Dall sheep

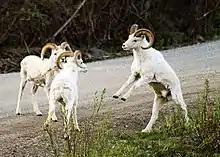
Rams interacting in Denali National Park

Rams and ewes are rarely found in the same groups outside of the mating season, or rut, which occurs from mid-November through mid-December. For most of the year, rams feed in the best foraging areas to enhance their reproductive fitness. During spring and summer, ewes are more likely to select areas such as steep, rocky slopes with lower predation risk to raise offspring.